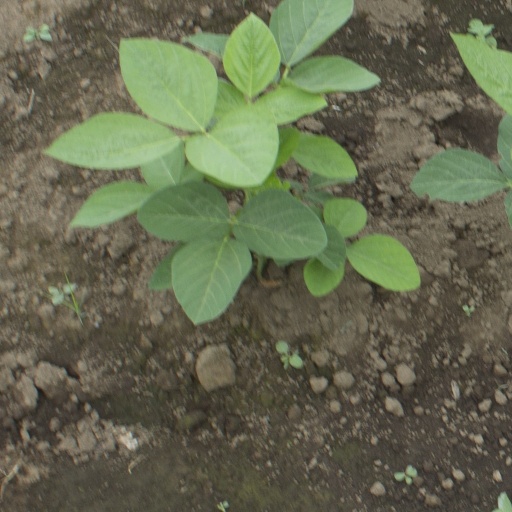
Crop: soybean